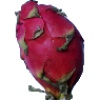
Label: red_pitahaya